Kaftan

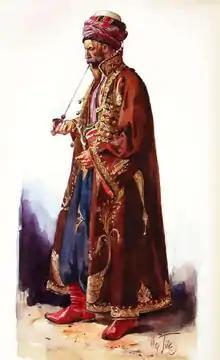
Kurdish man wearing a kaftan. Illustration by Max Karl Tilke published in "Oriental Costumes: Their Designs and Colors" (1922), Georgian National Museum, Tbilisi.

A kaftan or caftan is a variant of the robe or tunic. Originating in Asia, it has been worn by a number of cultures around the world for thousands of years. In Russian usage, "kaftan" instead refers to a style of men's long suit with tight sleeves.